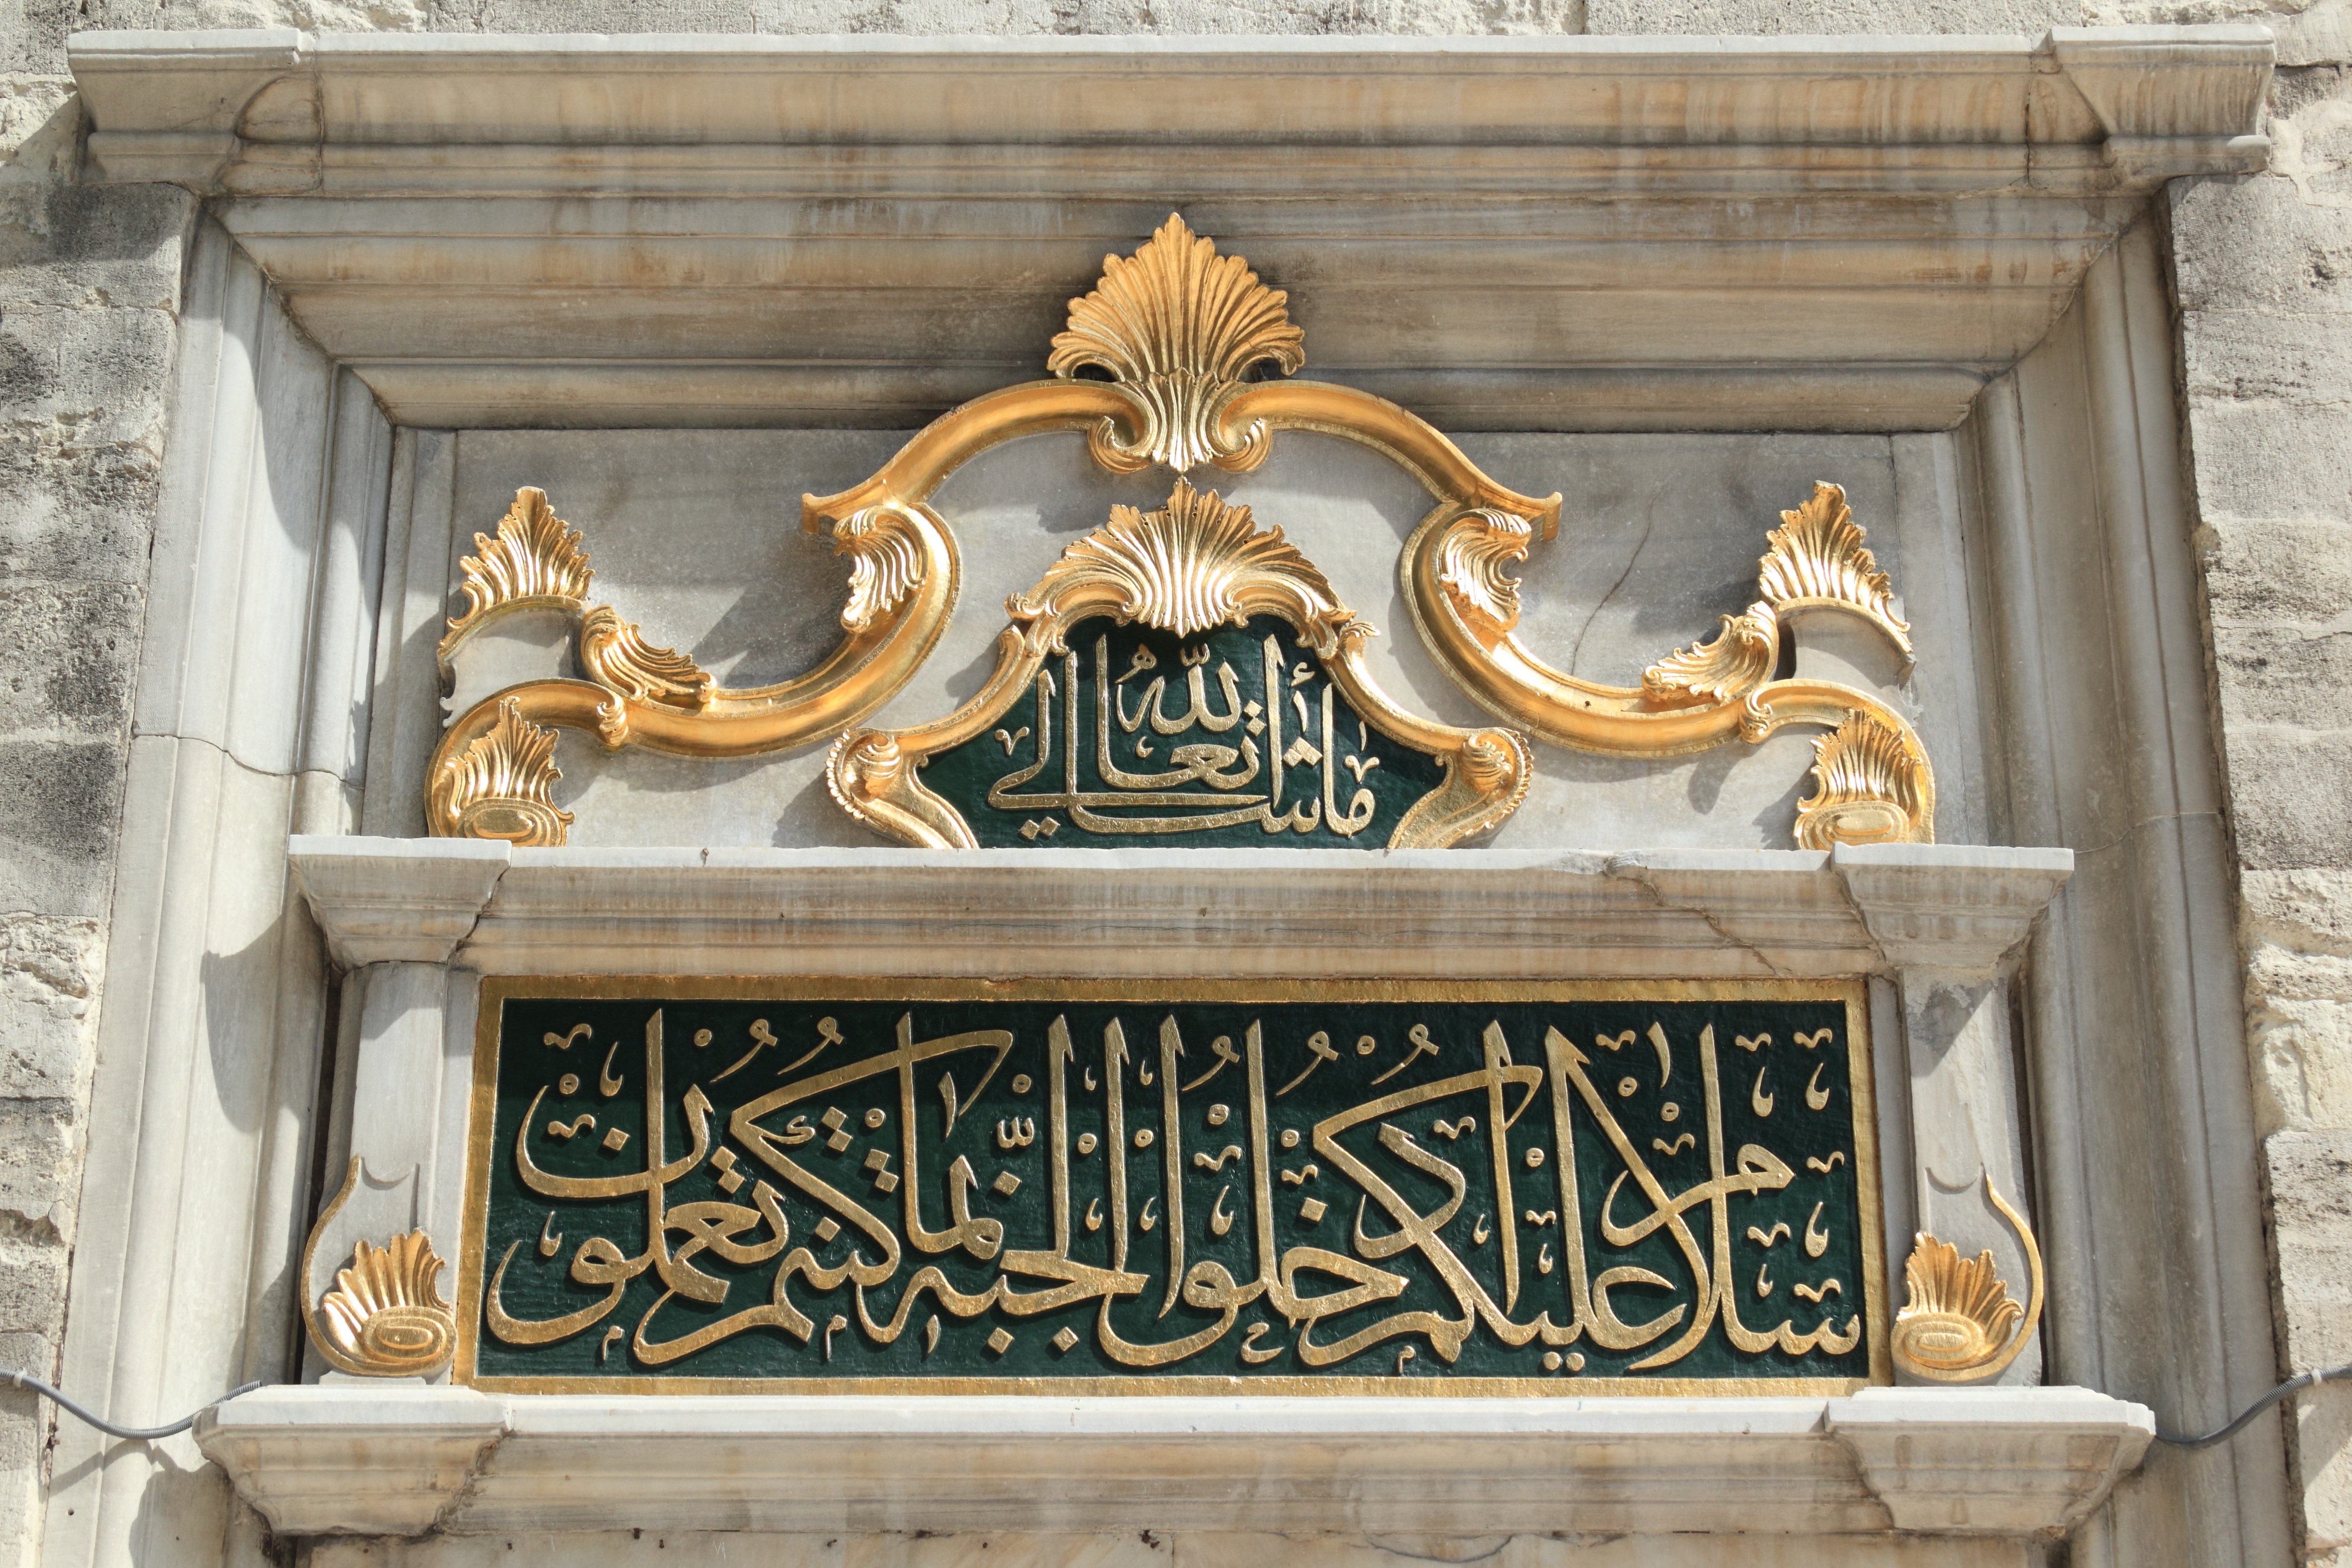
facade, sculpture, cool image, turkey, istanbul, mosque, carving, relief, cool photo, stone carving, eyup